Yves Ciampi

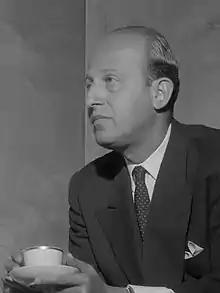
Yves Ciampi (1957)

Yves Ciampi (9 February 1921 – 5 November 1982) was a French film director. He was married to Japanese actress Kishi Keiko from 1957 to 1975. His 1965 film "Heaven on One's Head" was entered into the 4th Moscow International Film Festival where it won a Golden Prize. In 1969 he was a member of the jury at the 6th Moscow International Film Festival.